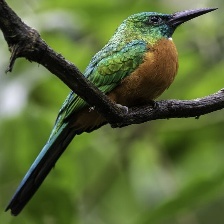
Species: GREAT JACAMAR
Scientific name: JACAMEROPS AUREUS